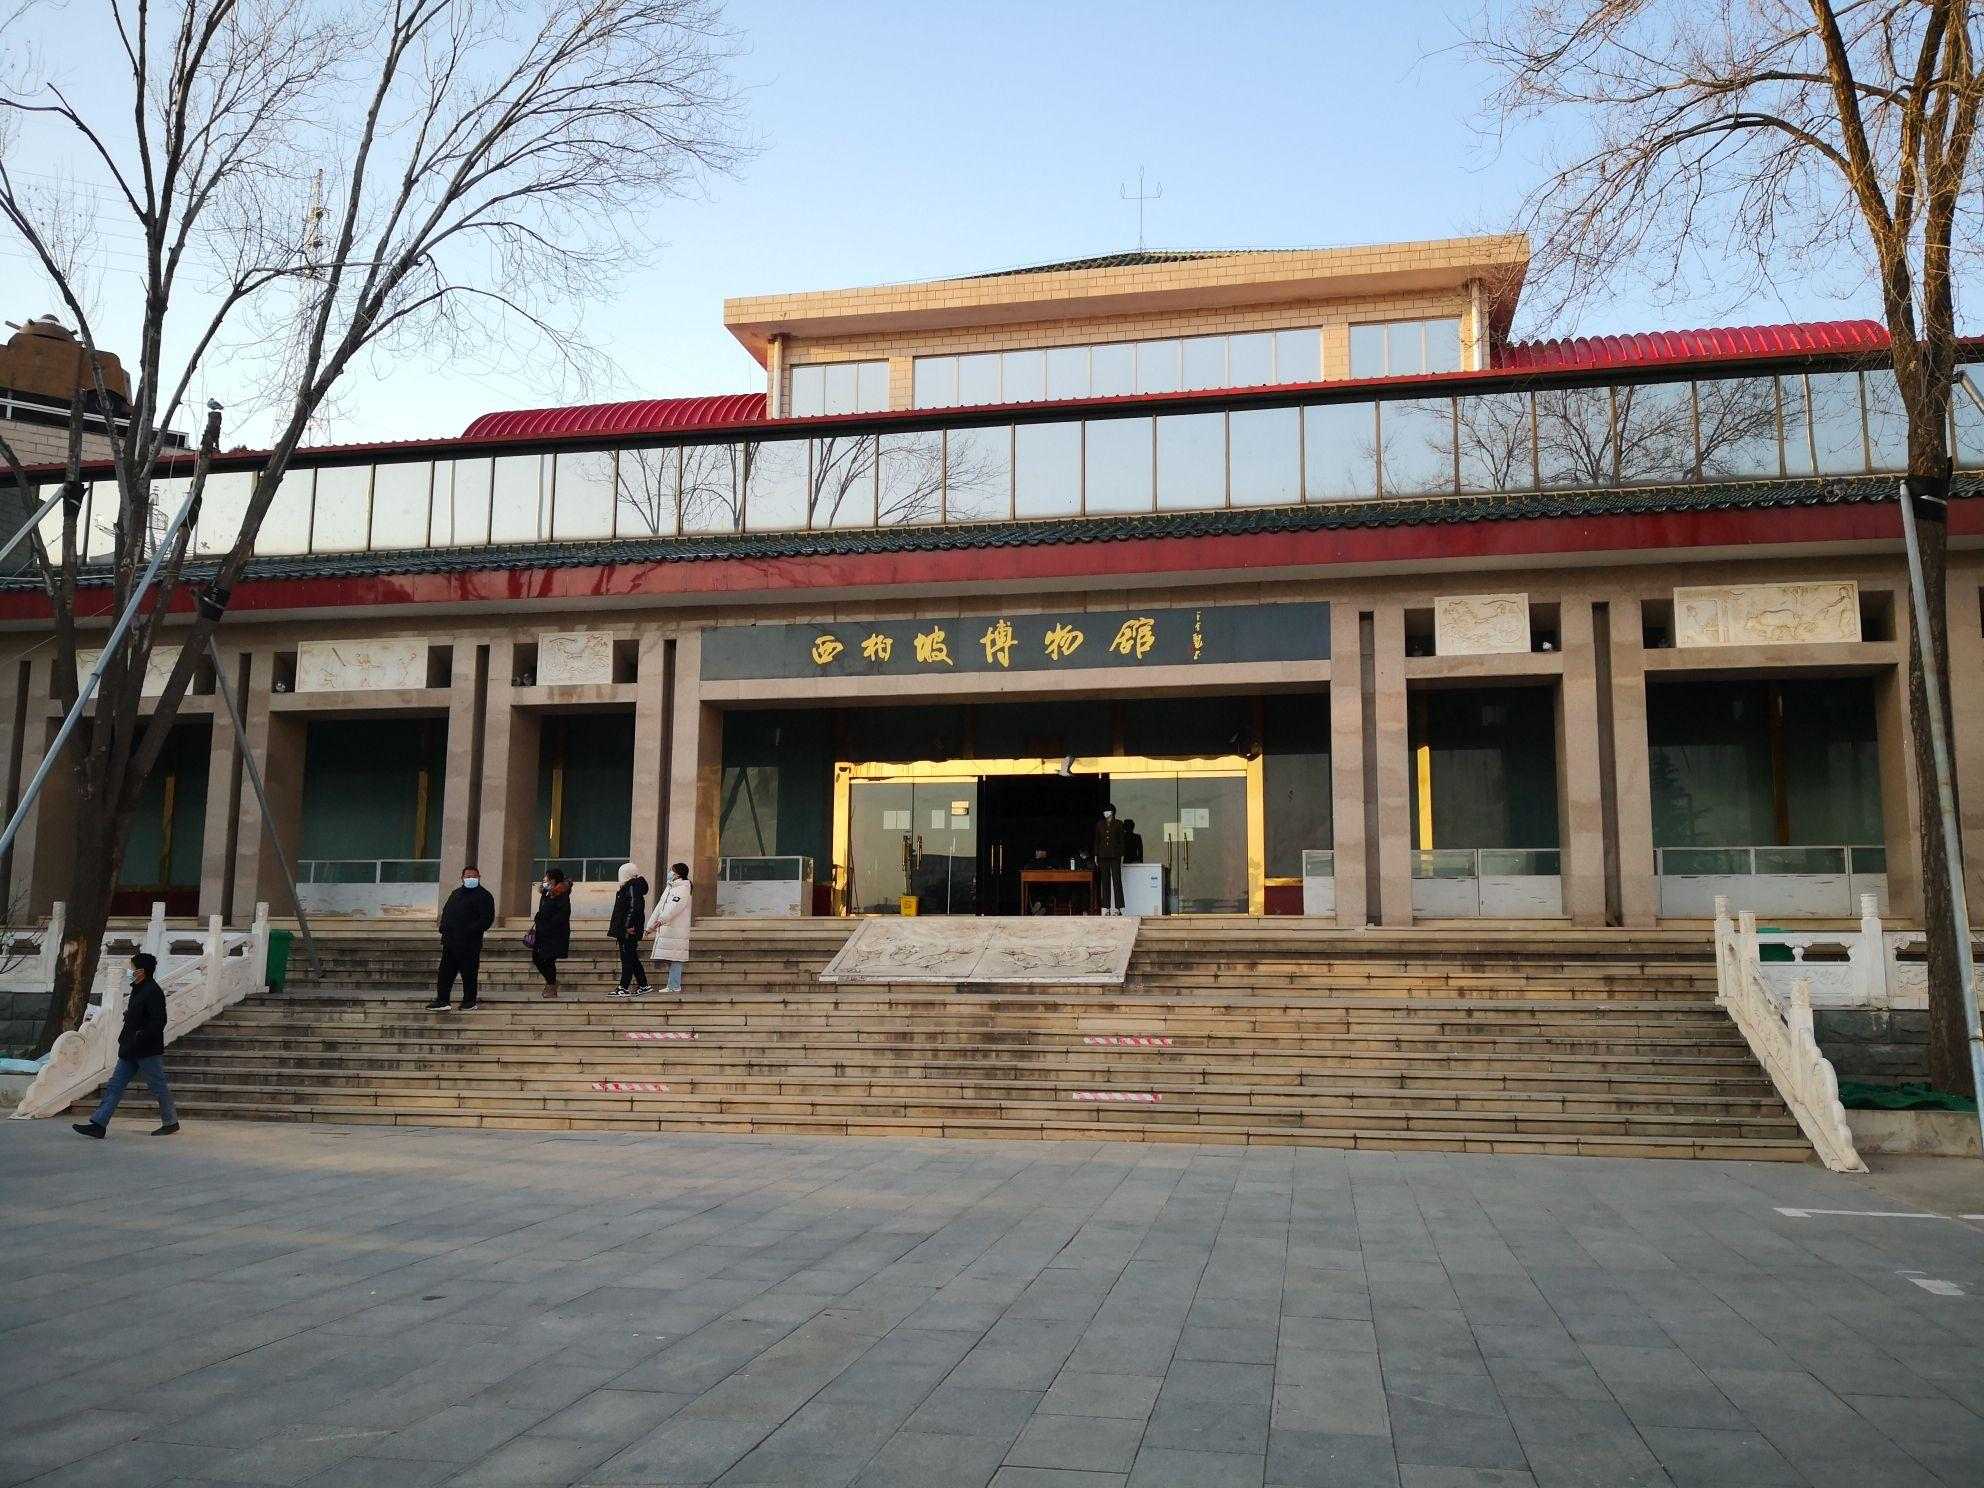
地标名称：西柏坡博物馆
所在城市：石家庄市·平山县